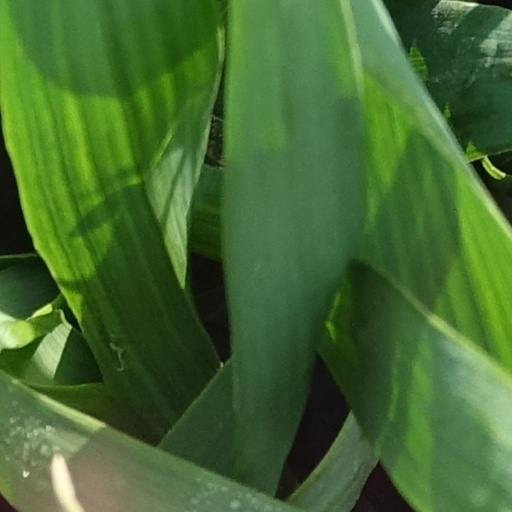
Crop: wheat